Ice giant

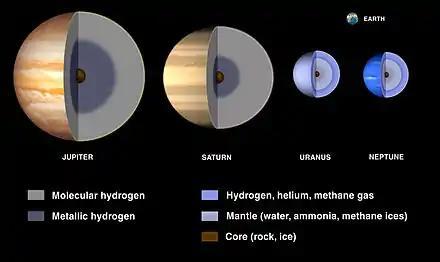
These cutaways illustrate interior models of the giant planets. The planetary cores of gas giants Jupiter and Saturn are overlaid by a deep layer of metallic hydrogen, whereas the mantles of the ice giants Uranus and Neptune are composed of heavier elements.

The ice giants represent one of two fundamentally different categories of giant planets present in the Solar System, the other group being the more-familiar gas giants, which are composed of more than 90% hydrogen and helium (by mass). The hydrogen in gas giants is thought to extend all the way down to their rocky cores, where hydrogen molecular ion transitions to metallic hydrogen under extreme pressures of hundreds of gigapascals (GPa).